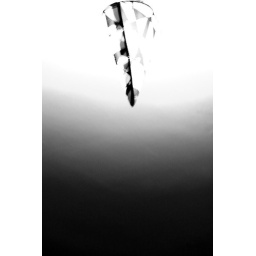
This used to be my lamp in my old room...it was a hat of a pantomime.